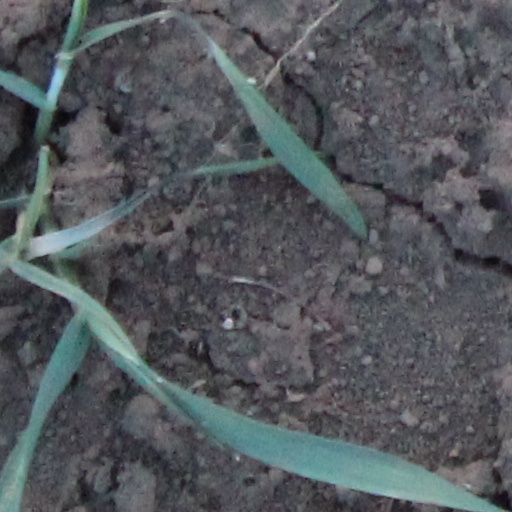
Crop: wheat